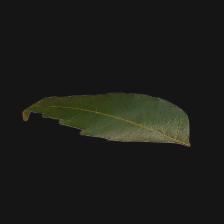
Plant: Neem